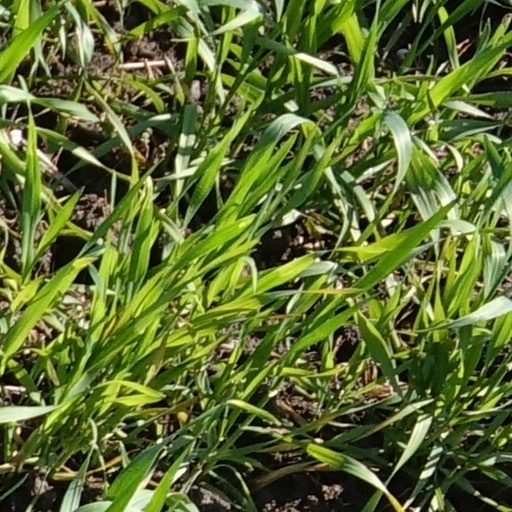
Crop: wheat